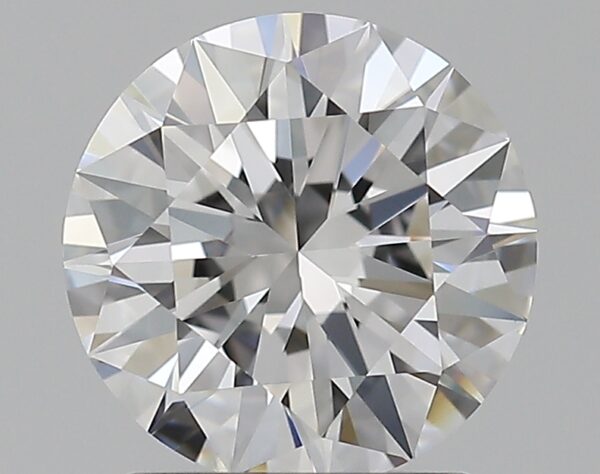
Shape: round
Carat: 1.51
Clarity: VVS2
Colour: D
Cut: EX
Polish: EX
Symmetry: EX
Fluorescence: N
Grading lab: GIA
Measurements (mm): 7.42 x 7.46 x 4.51